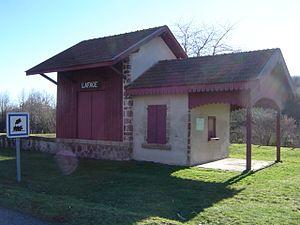
La compagnie des tramways de la Corrèze est le nom de la compagnie à laquelle a été concédée le réseau d'intérêt local à voie métrique du département de la Corrèze et exploité de 1912 à 1960. Cette compagnie est formée par MM. Etienne et Gilbert Planche. Son siège est à Lyon.
Lafage-sur-Sombre est une commune française située dans le département de la Corrèze en région Nouvelle-Aquitaine.